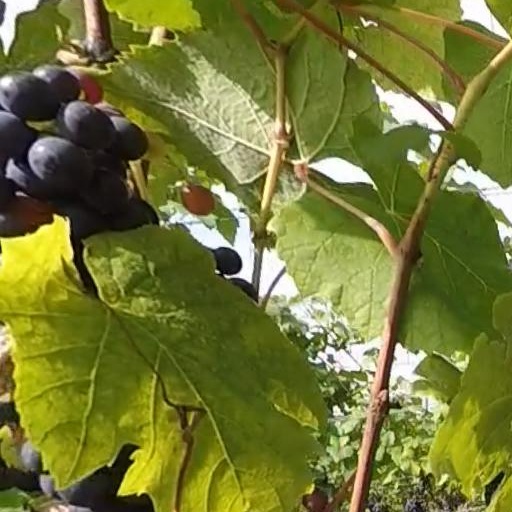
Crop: grape